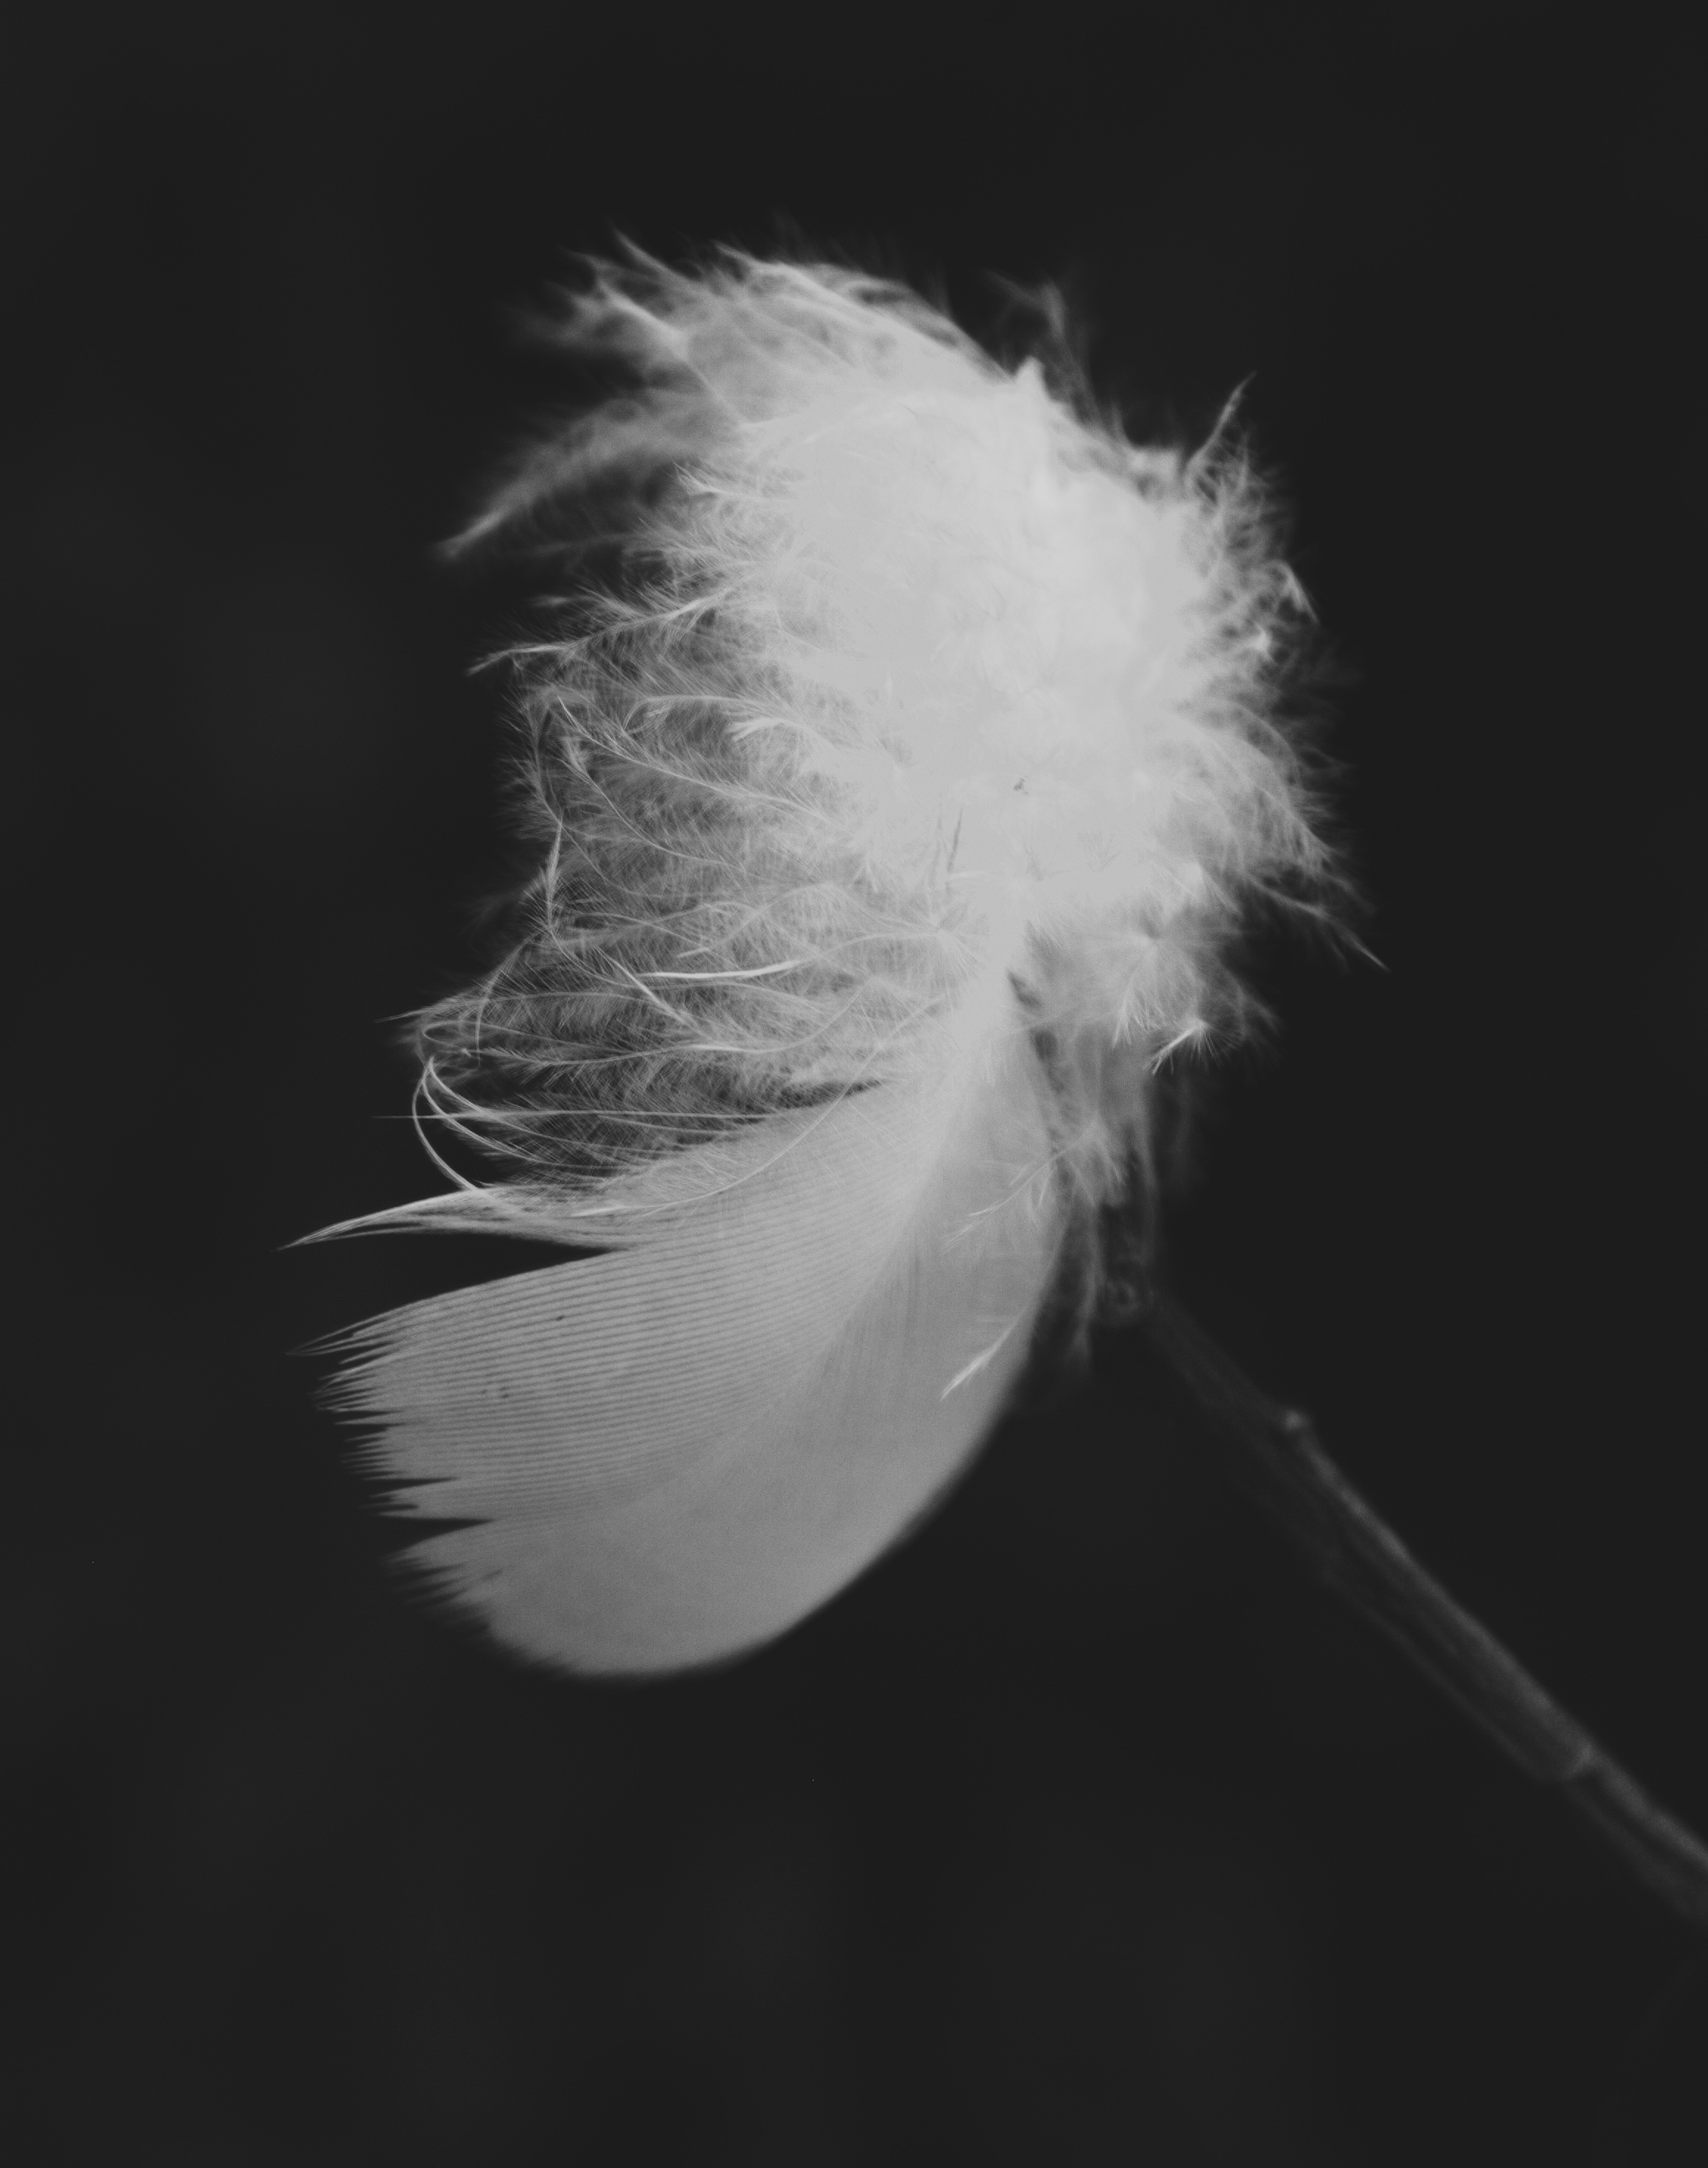
bird, wing, black and white, white, photography, black, ear, monochrome, feather, close up, eye, organ, macro photography, monochrome photography, fashion accessory